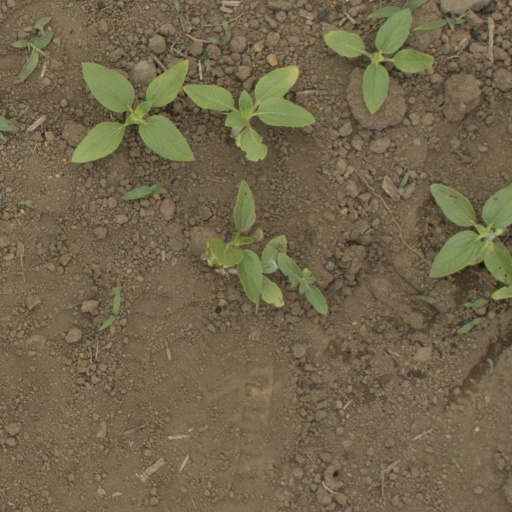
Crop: Jerusalem artichoke